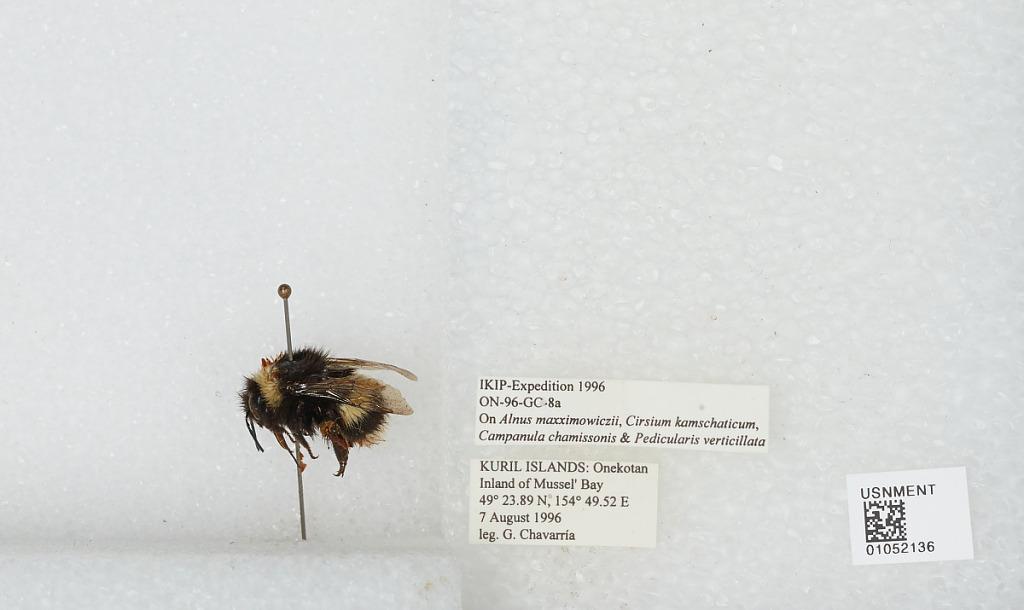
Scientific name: Bombus sp.
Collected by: G. Chavarria
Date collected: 1996-8-7
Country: Russia
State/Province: Sakhalin
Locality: Onekotan Island, inland of Mussel' Bay, Kuril Islands
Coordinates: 49.3981, 154.825